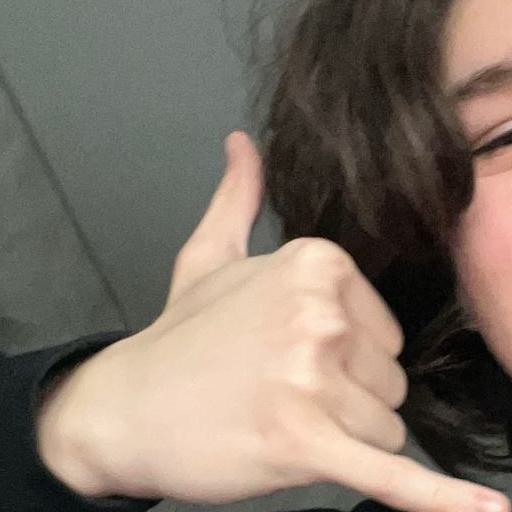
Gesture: call